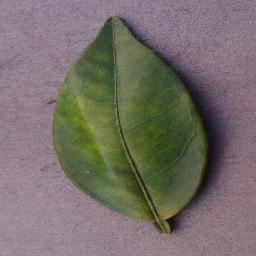
Label: Orange___Haunglongbing_(Citrus_greening)